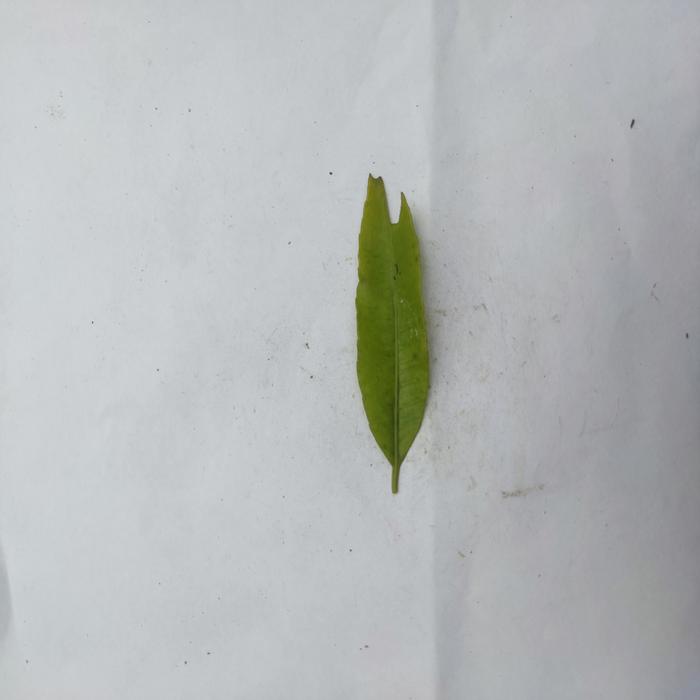
Crop: Hog Plum
Leaf condition: Anthracnose